International Motor Show Germany

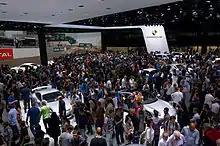
Inside the Porsche pavilion at the IAA 2013

Nissan introduced a "smart watch" that measures the user's heart rate, temperature and other biometrics. It is also able to keep a watch on car data like fuel efficiency and average speed. It was developed by Nissan's Nismo laboratory. They currently capture live biometric and telematics data from Nissan racing cars and their drivers.